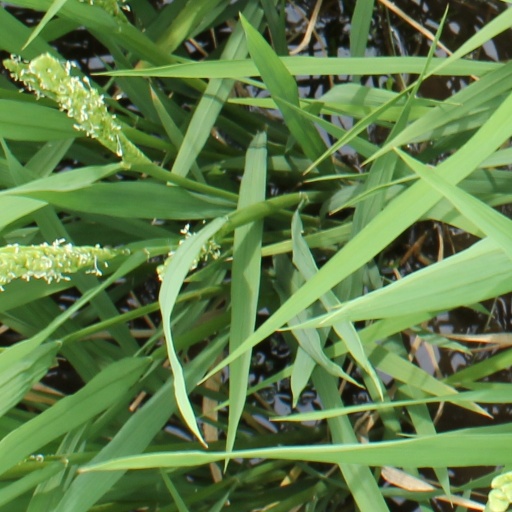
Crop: rice